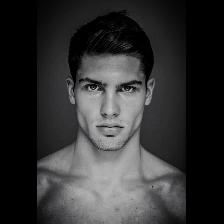
Label: Human